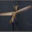
Label: airplane